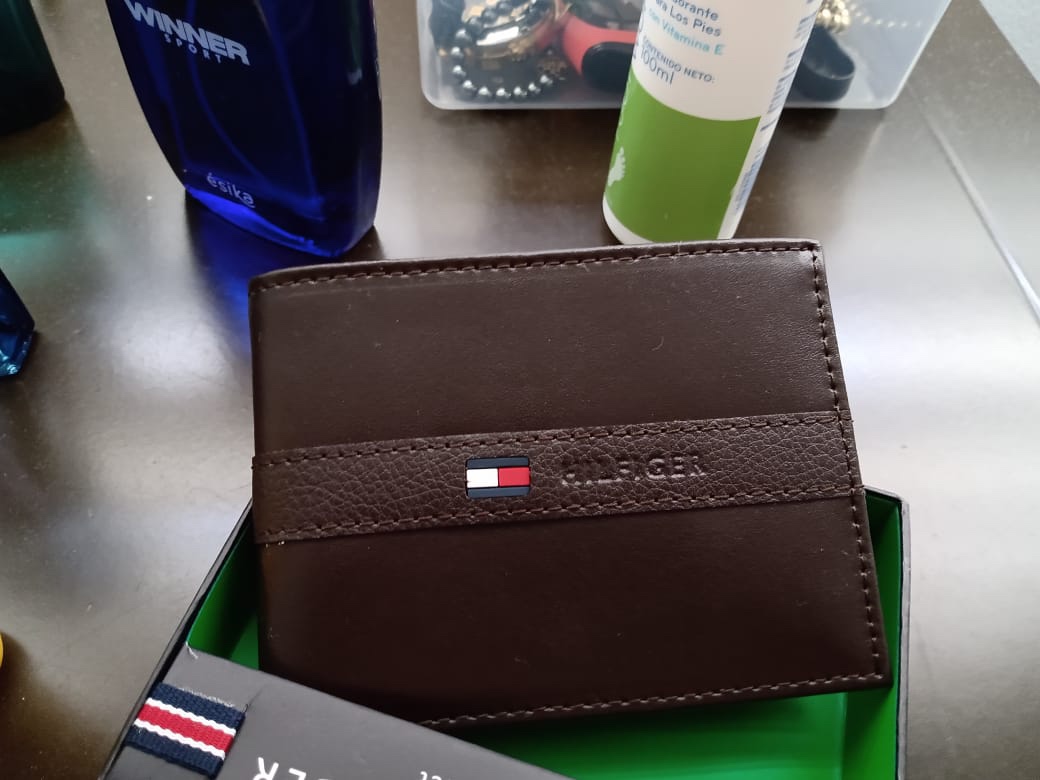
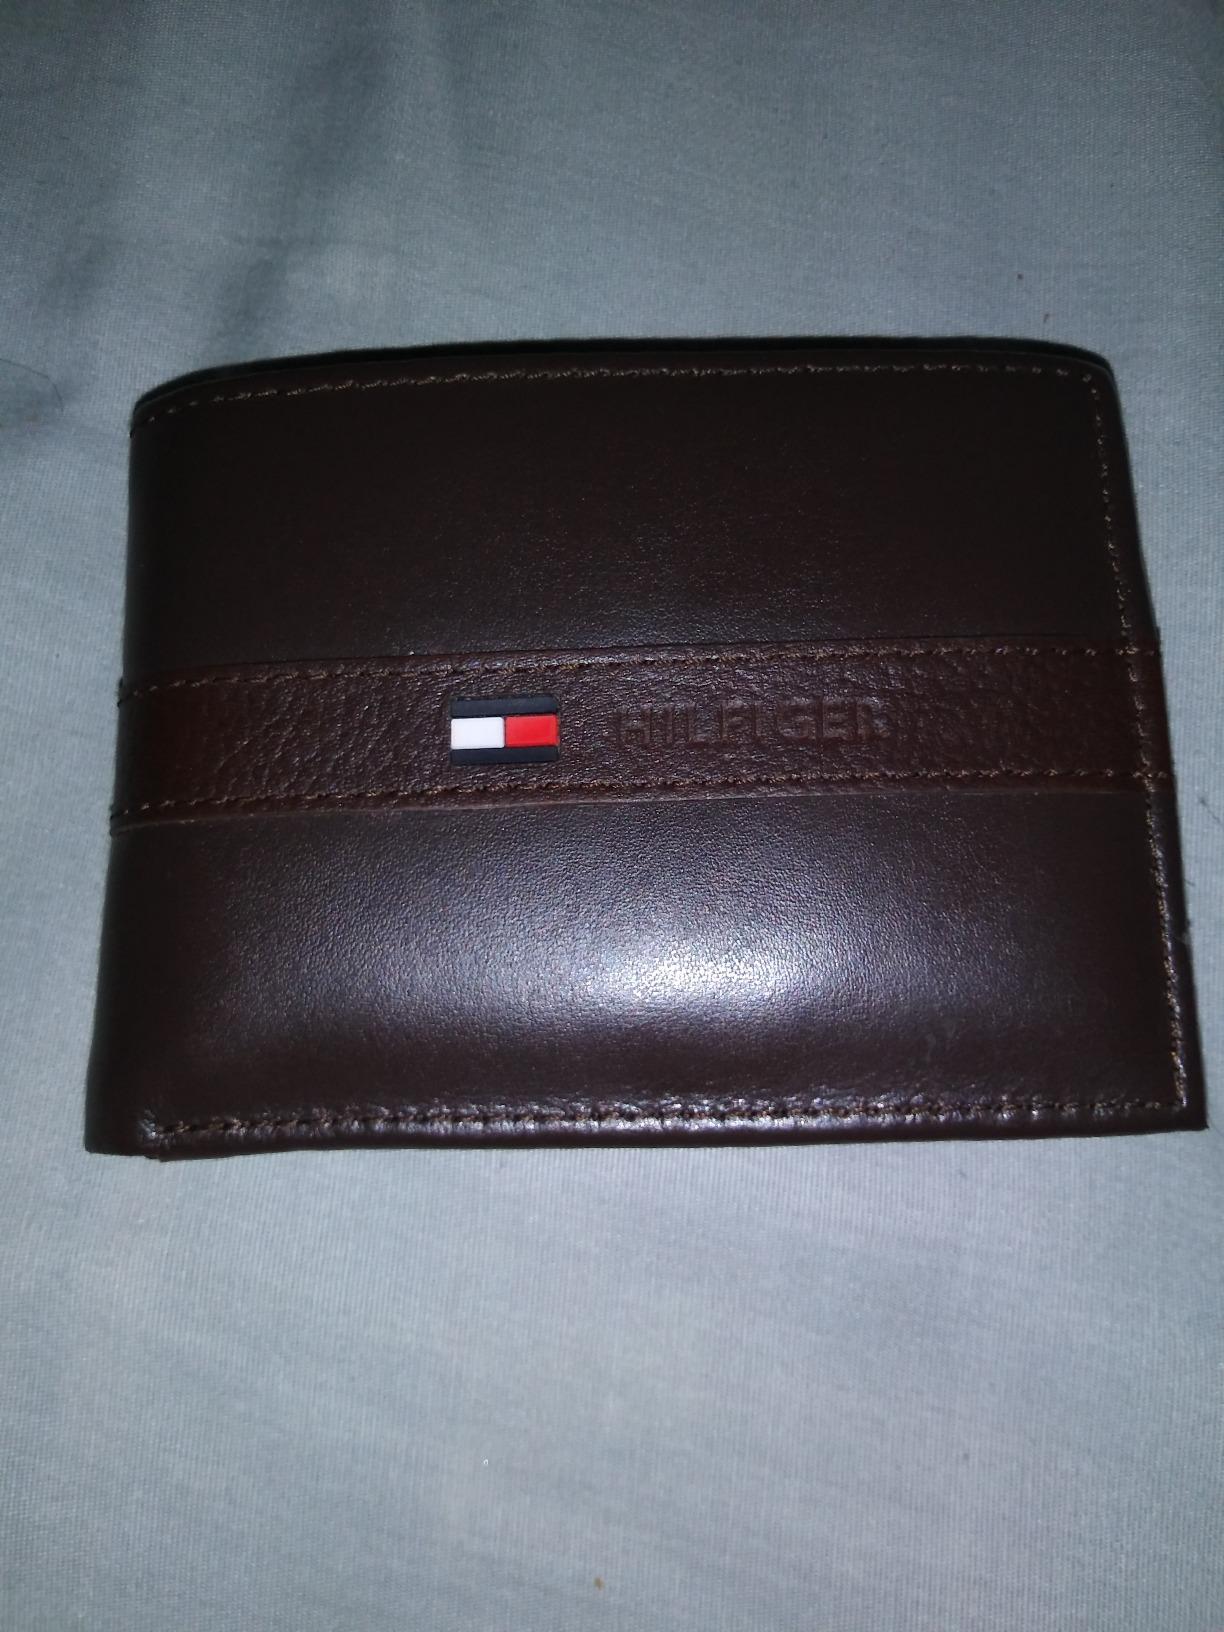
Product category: accessories_wallet
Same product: yes